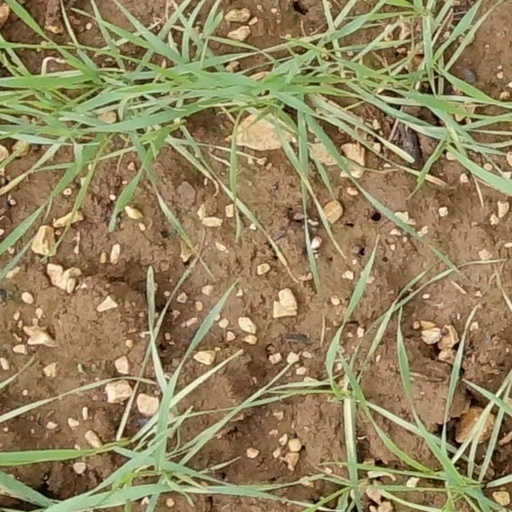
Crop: wheat